Taxpayer First Act

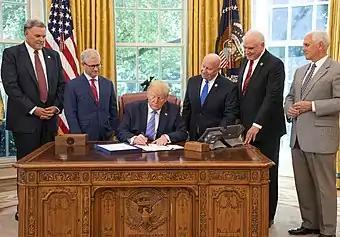
President Trump signs the Taxpayer First Act into law.

On June 24, 2016, House Republicans published a tax reform blueprint that included the goal of reforming the IRS. In 2017, the House Ways and Means Committee began to schedule public hearings, member events, and roundtables on the topic of tax administration reform. On March 26, 2018, the Ways and Means Committee released the first draft of the Taxpayer First Act. On April 18, 2018, the bill passed the House of Representatives unanimously.